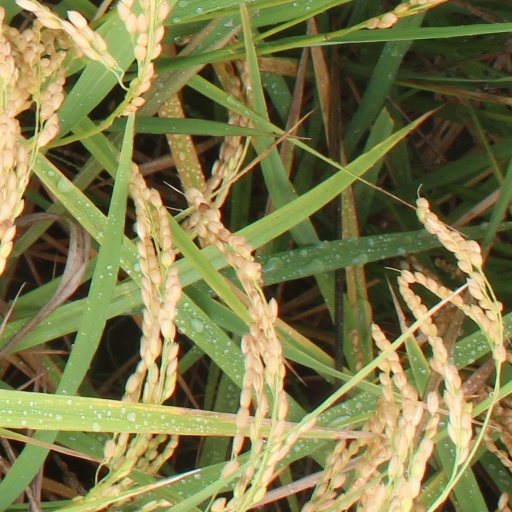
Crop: rice